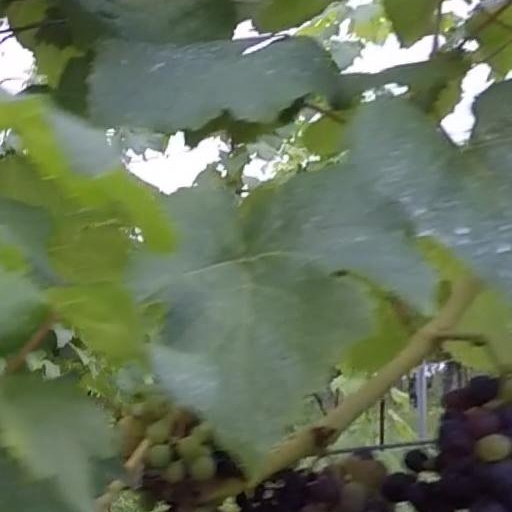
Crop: grape